Sky position (RA, Dec in degrees): 186.735, 1.214
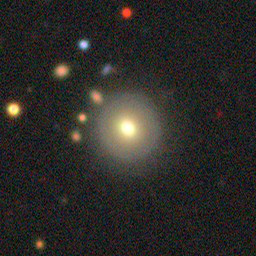
Galaxy morphology: Round Smooth Galaxies